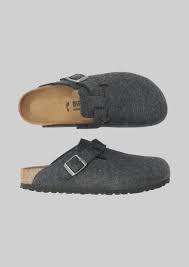
Label: Clog